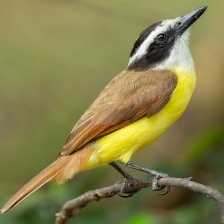
Species: GREAT KISKADEE
Scientific name: PITANGUS SULPHURATUS